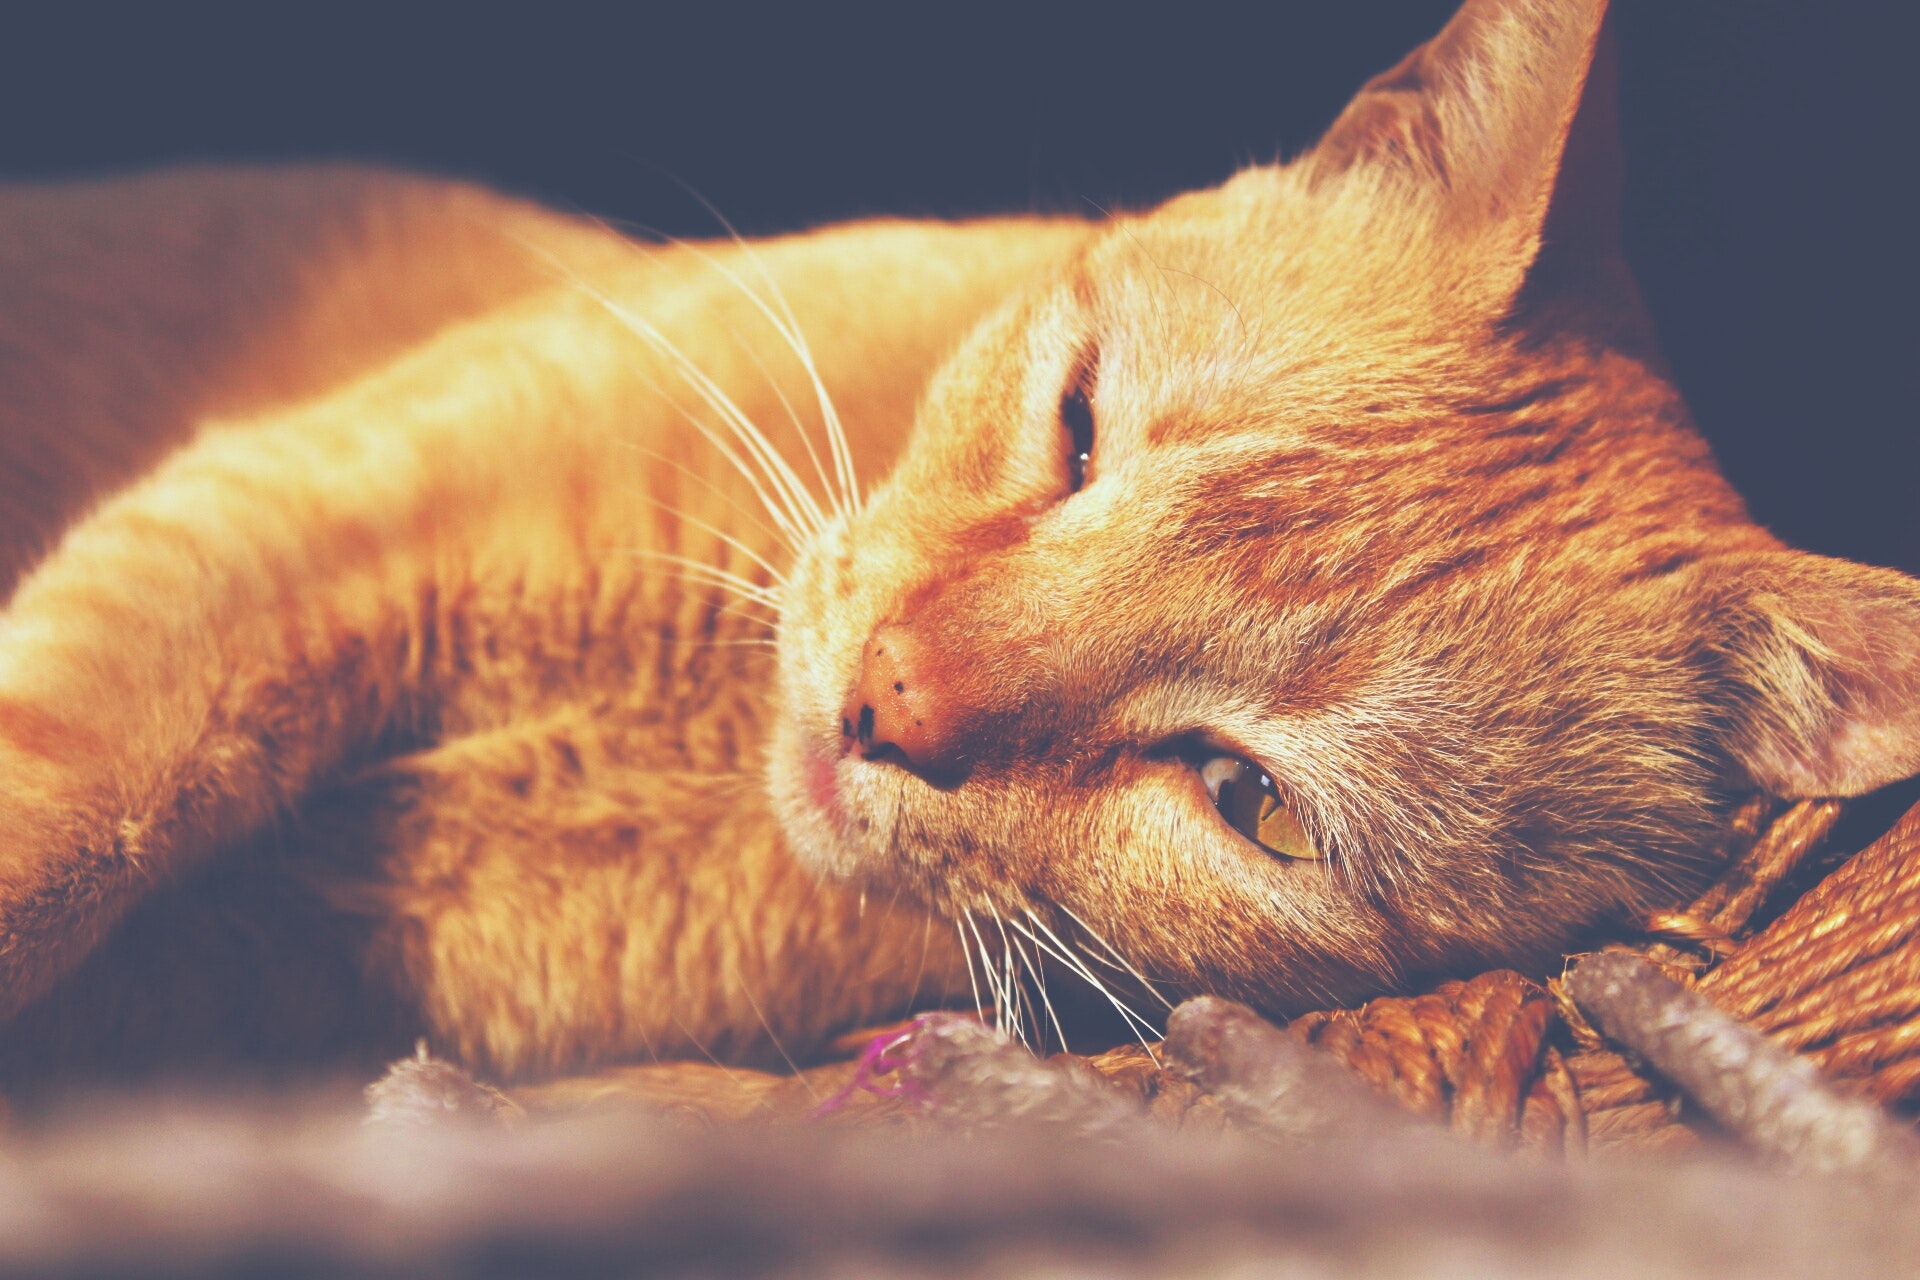
cat, whiskers, small to medium sized cats, felidae, tabby cat, sky, snout, nose, close up, carnivore, eye, fur, kitten, european shorthair, sleep, ear, paw, nap, cloud, fawn, domestic short haired cat, claw, asian